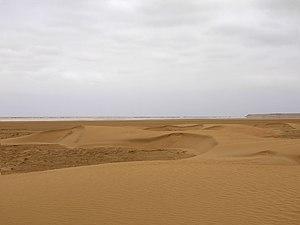
Cette liste recense les sites du Maroc inscrits au patrimoine mondial de l'humanité, après acceptation par le Comité intergouvernemental du patrimoine mondial de l'UNESCO, ou sur la liste indicative fournie par le Maroc, en vue d'être éventuellement proposés pour inscription.